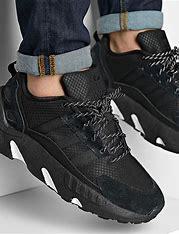
Brand: Adidas
Model: ZX 22 Boost